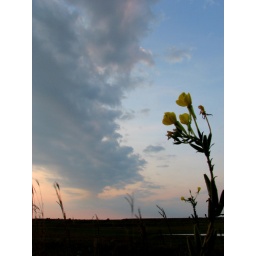
I was struck by the beauty of the yellow flower and the oranges and grays and blues of the evening clouds on the marsh.